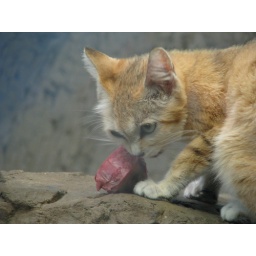
The sand cat kittens were pretty active and once they found the meat pucks they were all over the place.